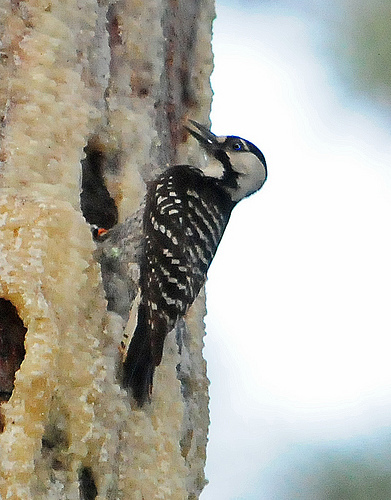
a medium sized bird that has black wings that have white spotsa black and gray colorful bird with a long sharp beak.
this is a black bird with white spots and a large pointy black beak.
a medium black and white bird with a black beak.
this bird has a speckled belly and breast with a long pointy bill.
this black and white spotted bird has a long and pointy black beak.
this bird has a long, black, bill, and black and white spotted feathers.
the bird has a black spotted back and white throat.
this bird has a black and white crown as well as black and white wings.
this particular bird has a belly that is white and brown
Species: Red Cockaded Woodpecker